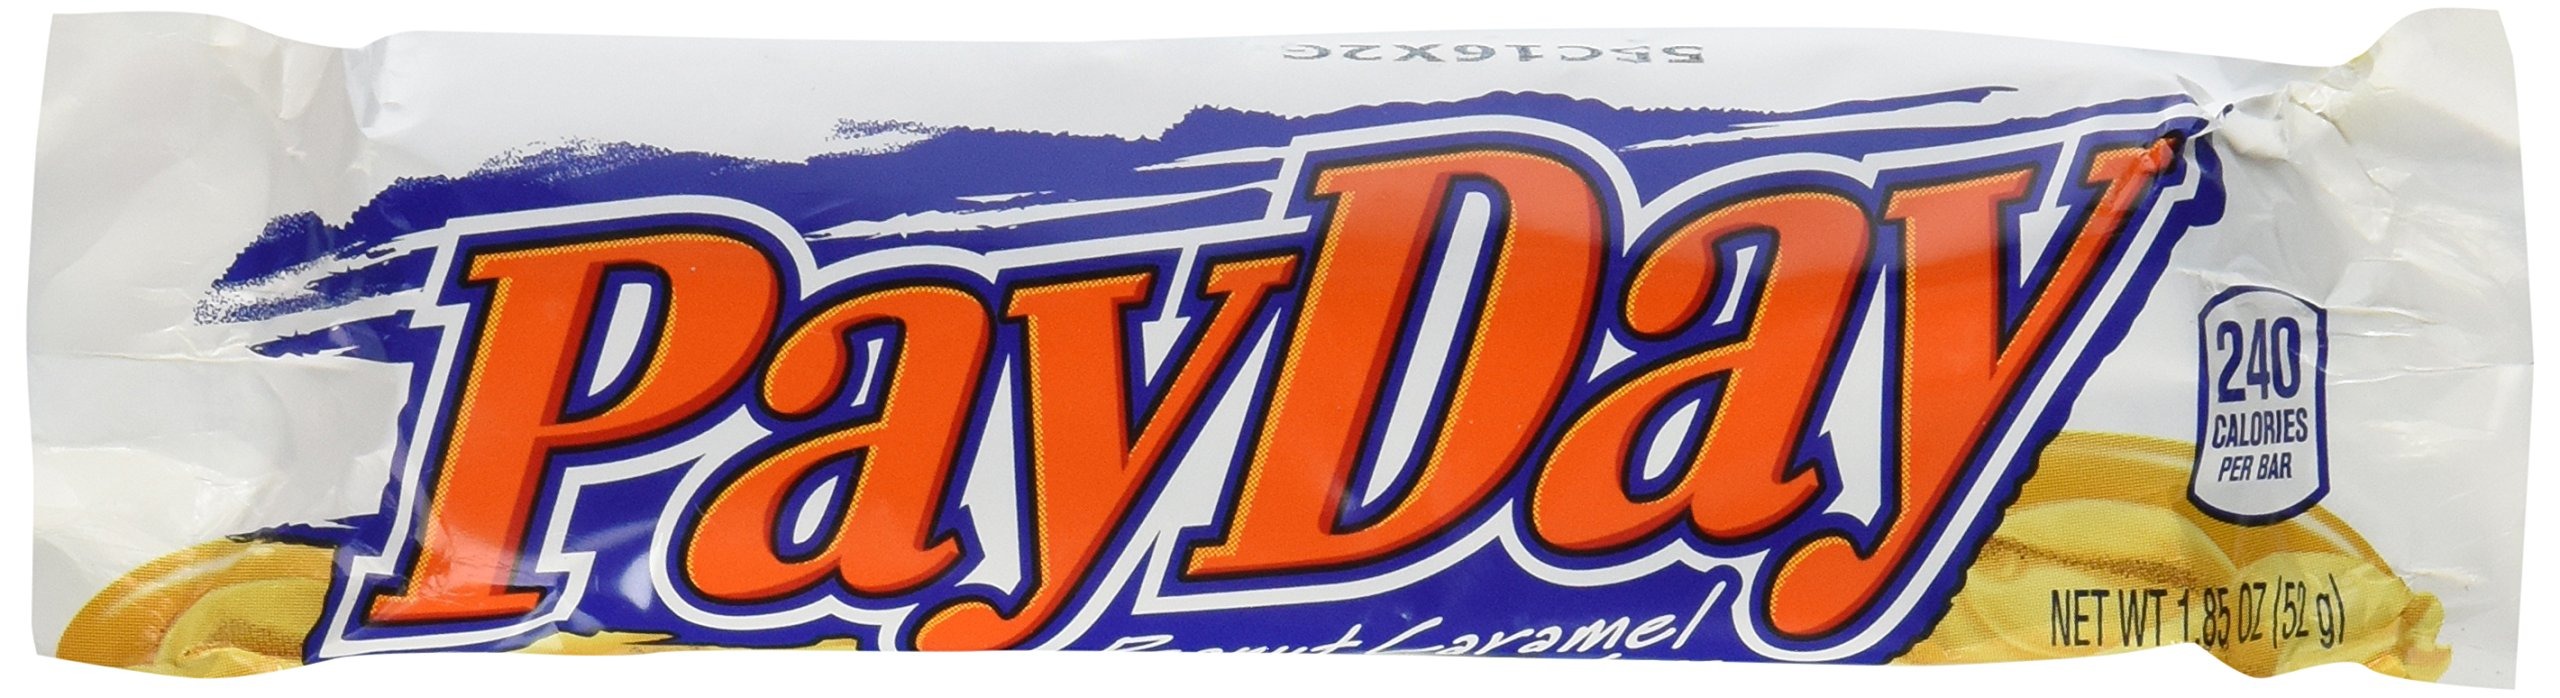
Item Name: Payday Peanut Caramel Bar 10-pack, 18.5-Ounces
Bullet Point 1: Can't get enough of the delicious combination of peanuts and caramel? Try a Payday Bar.
Bullet Point 2: Payday has Peanut Energy!
Bullet Point 3: Peanuts are an excellent source of the "good fats" and are naturally cholesterol-free, news that is sure to make your heart happy.
Bullet Point 4: Individually wrapped
Bullet Point 5: Includes 1 bag of Payday Peanut Caramel 1.85-Ounce Bars, 10-Count package, (18.5-Ounce package)
Value: 18.5
Unit: Ounce

Price: 10.08